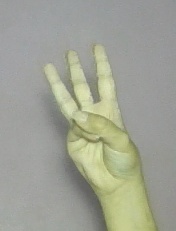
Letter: thaa